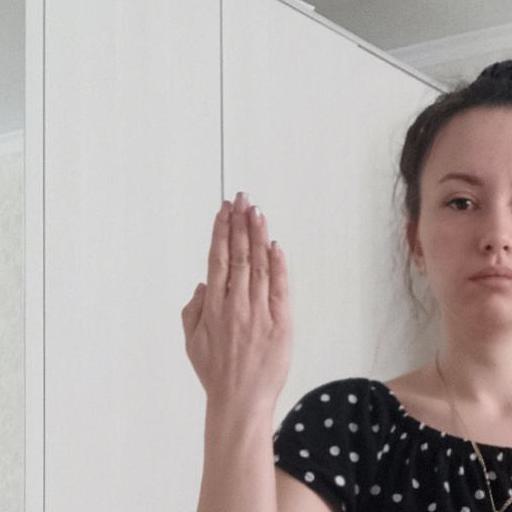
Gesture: stop_inverted